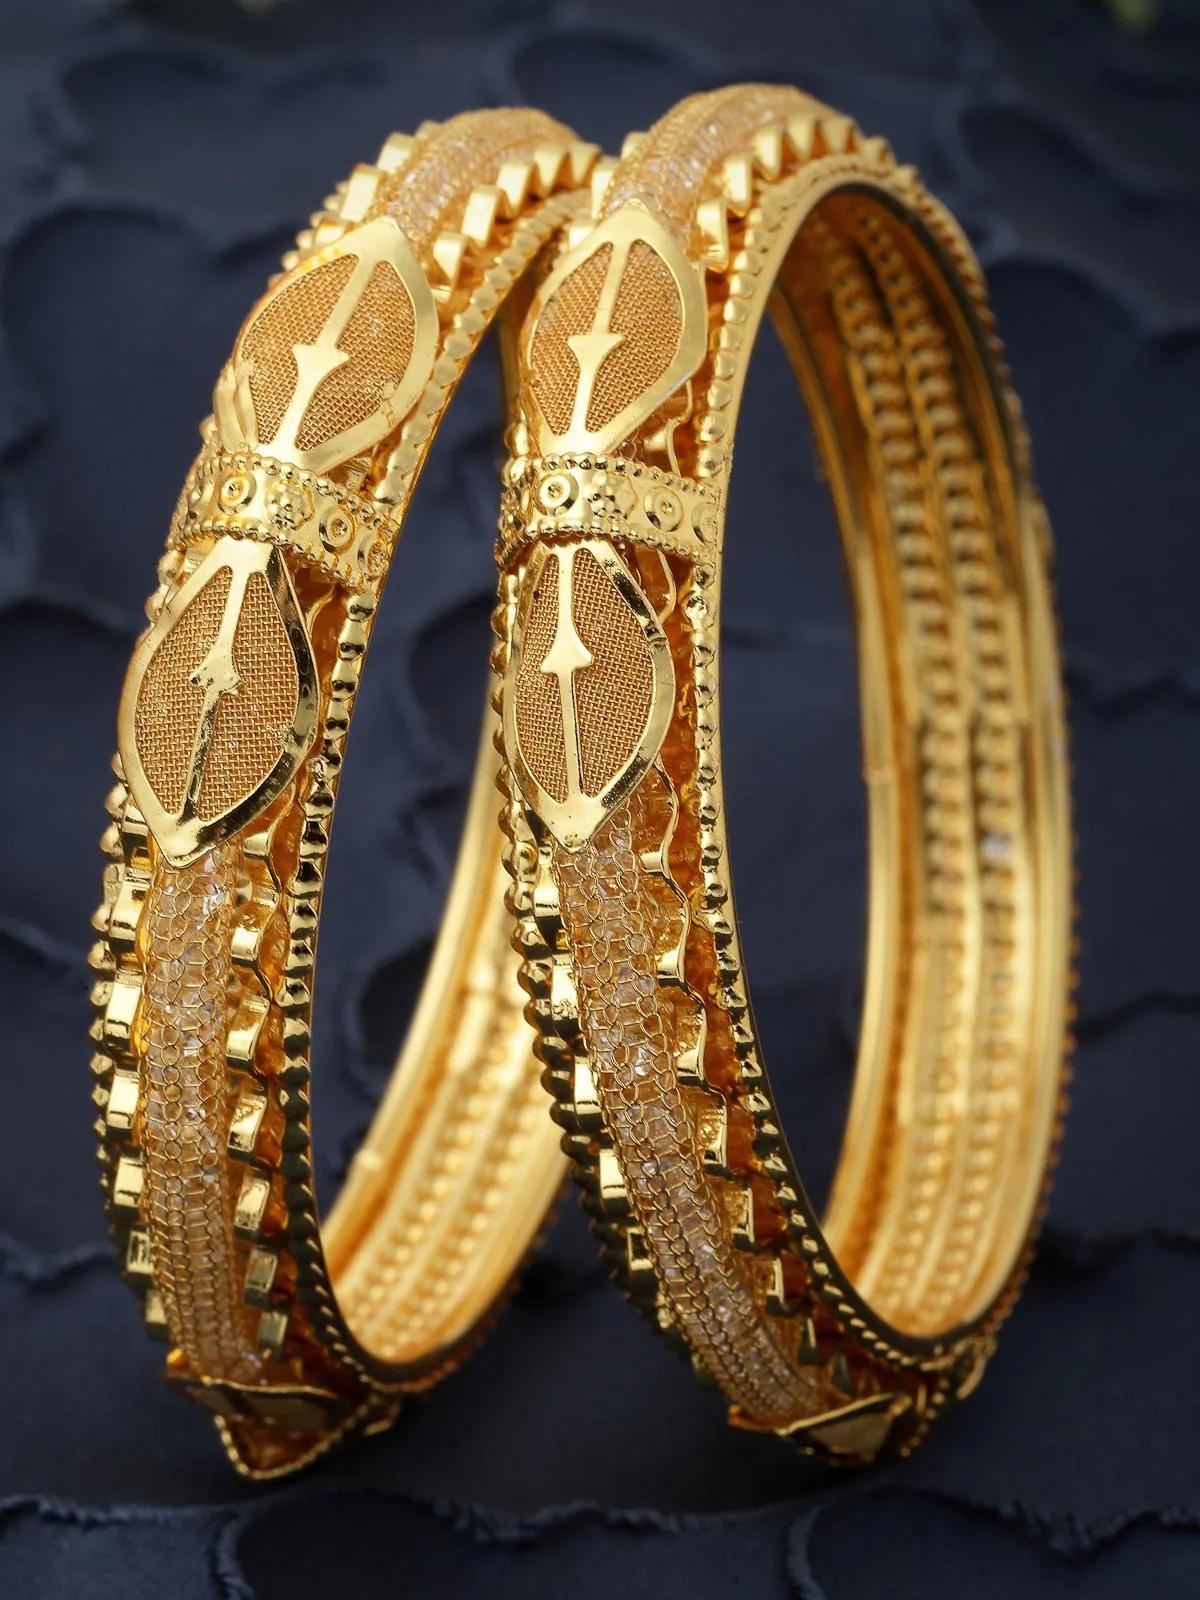
Sukkhi Attractive Gold Plated White Crystals Stones Bracelet Bangle Set Jewellery for Women & Girls|Set of 2 Latest Design|Birthday Anniversary Gift for Women|B105939_2.4
Type: Bracelets & Bangles
Brand: Sukkhi
Price: Rs. 285
 Enhance your elegance with the Sukkhi Attractive Gold Plated Bracelet Bangle Set for Women & Girls. This set of two features white crystals stones in an attractive design, showcasing the latest design trends. The gold-plated finish adds a touch of opulence to any ensemble. Sized at 2.4, 2.6 and 2.8, these bracelets make for a perfect birthday or anniversary gift, celebrating contemporary style and timeless beauty for the special women in your life with a set that's both attractive and versatile.Disclaimer:There may be slight variation in shade and colour due to photographic effects and monitor settings
Included: 2 Bangles